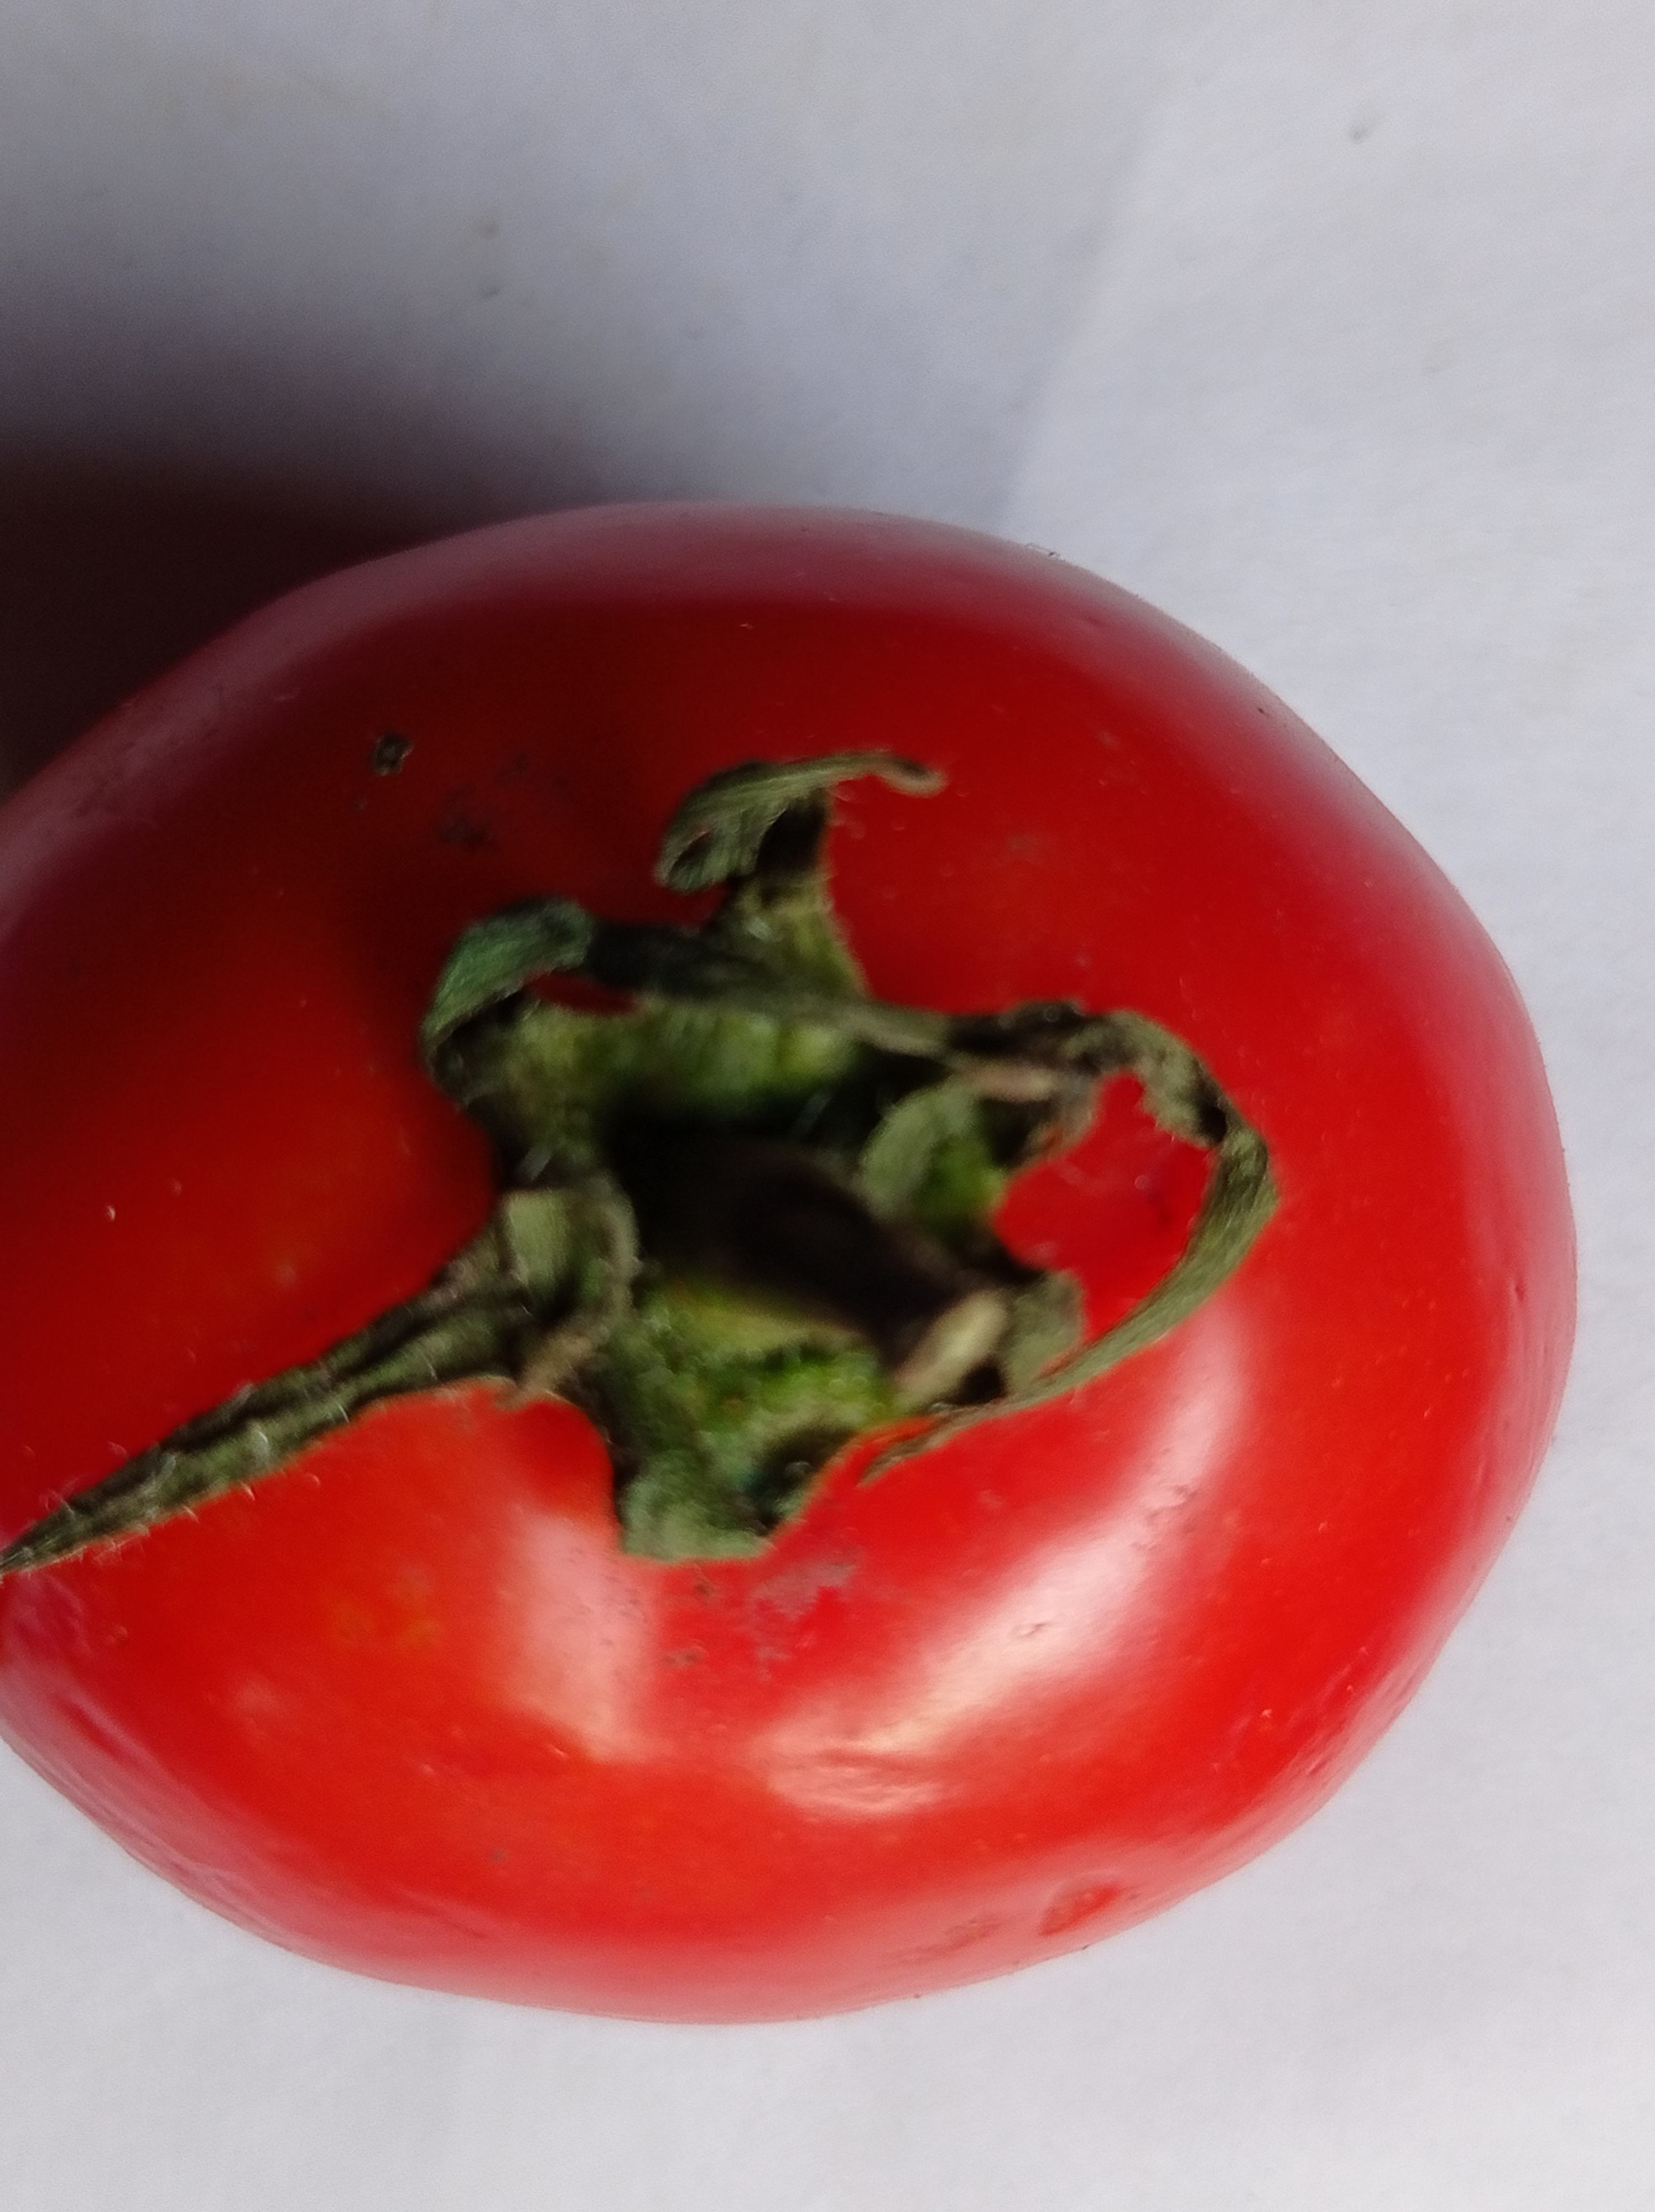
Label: Fresh